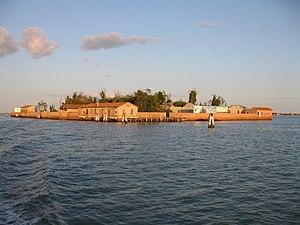
San Giacomo in Paludo est une île de la lagune de Venise d'environ 0,0125 km².